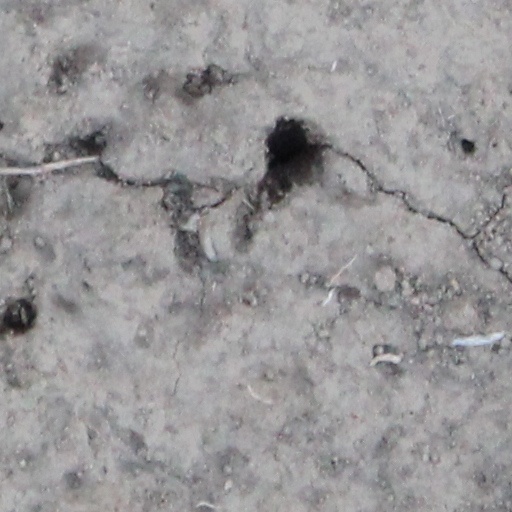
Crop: wheat